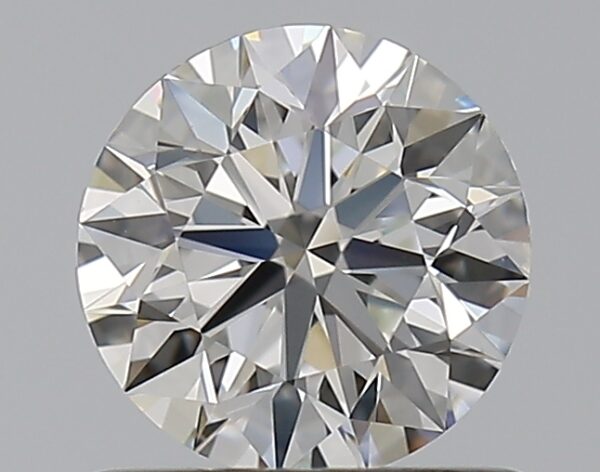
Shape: round
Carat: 0.7
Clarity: VVS2
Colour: G
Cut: EX
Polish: EX
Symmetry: EX
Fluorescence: N
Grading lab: GIA
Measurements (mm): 5.65 x 5.68 x 3.54